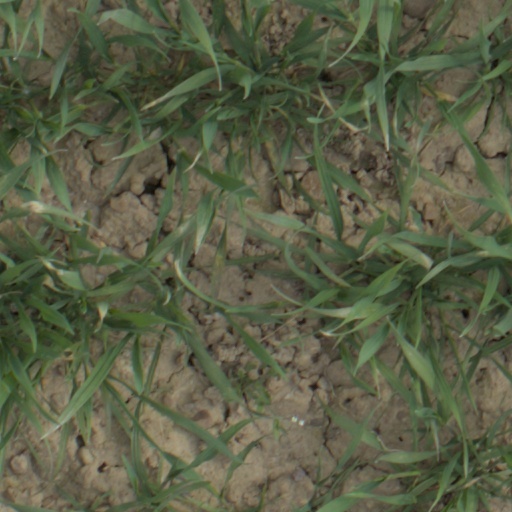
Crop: wheat